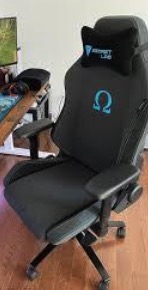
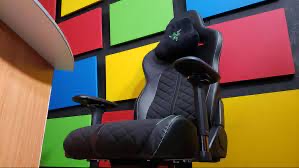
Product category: items_chair
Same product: no